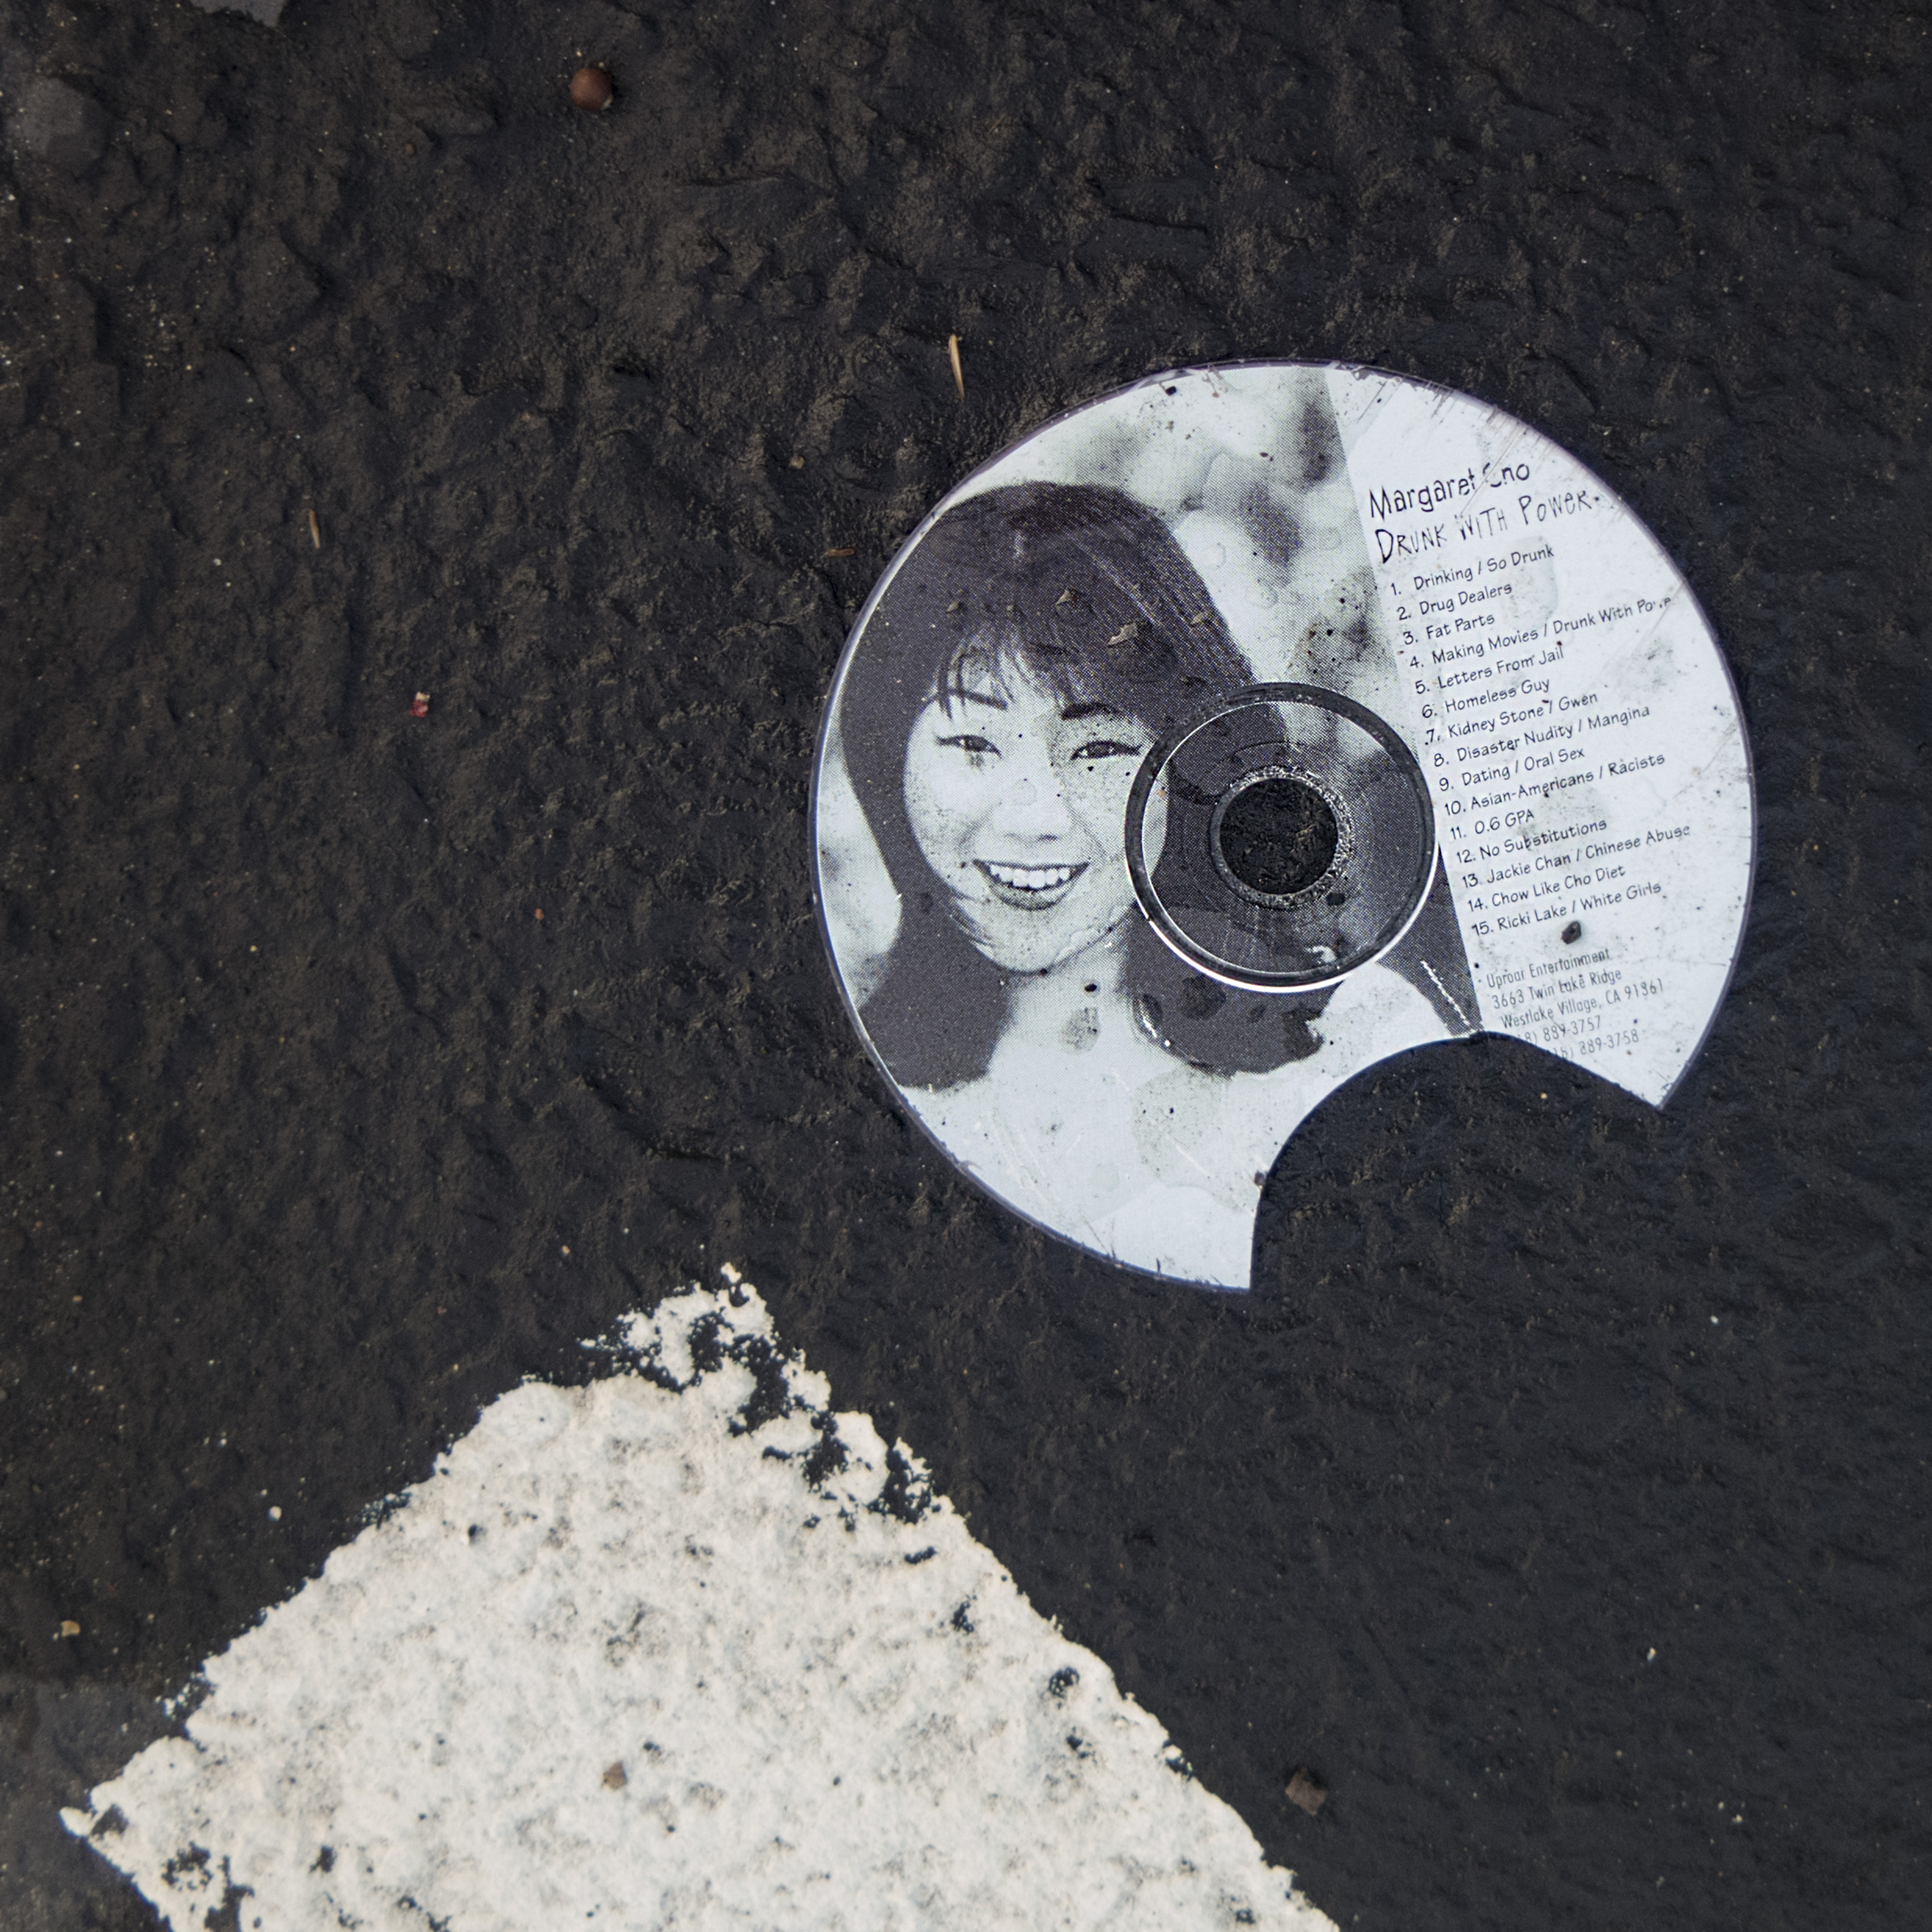
white, asphalt, soil, california, circle, 2015, 365, sacramento, 3652015imstillstanding, margaretcho